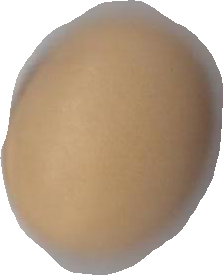
Variety: Anjasmoro